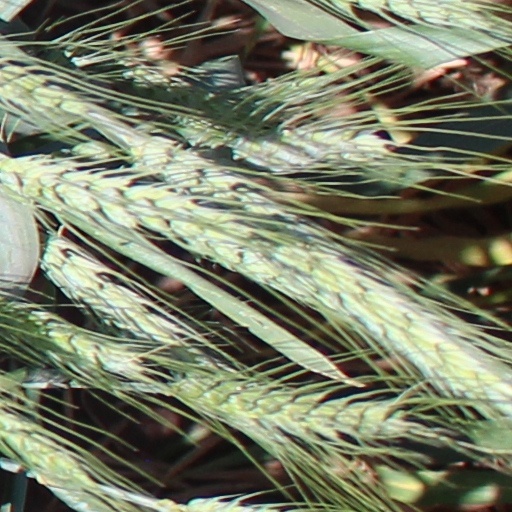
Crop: wheat